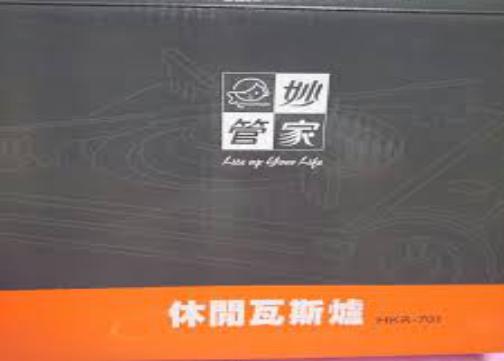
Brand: magicamah
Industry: Necessities